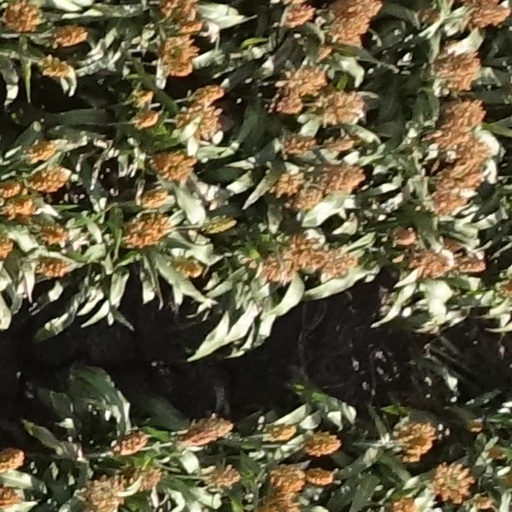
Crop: sorghum